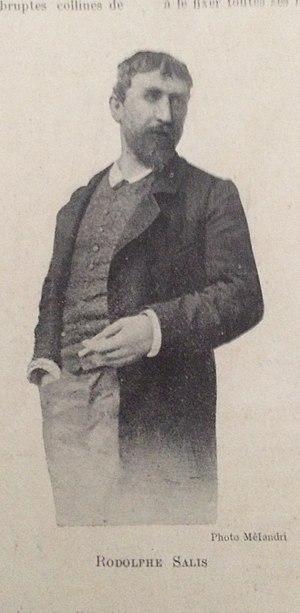
Photo parue dans la revue "" La Musique pour tous"" n°24 du 25 Juin 1907, consacrée à l'Histoire Mirifique du Chat Noir."